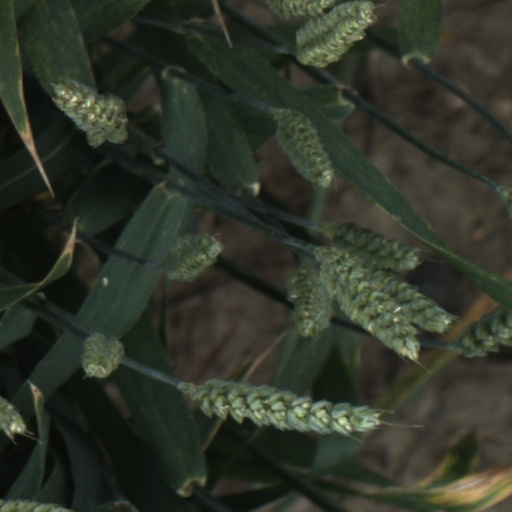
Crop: wheat